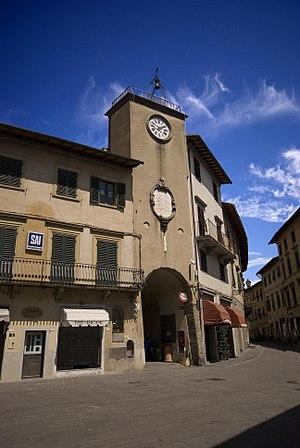
San Casciano in Val di Pesa est une commune italienne de la ville métropolitaine de Florence en Toscane, comptant 17 129 habitants en 2018. C’est la commune la plus septentrionale de la région du Chianti, connue aussi pour ses vins ; le territoire de San Casciano est plus précisément part de la zone du Chianti Classico. Dans la commune on rencontre en fait vastes vignobles et plusieurs caves, soit de petits producteurs soit de grandes marques. La culture de l’olivier est aussi très repandue. C'est le bourg où Machiavel, en exil, écrivit Le Prince.